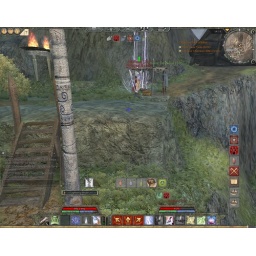
Hiding in rock wall pt. 2